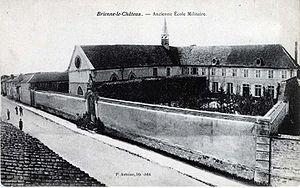
Brienne-le-Château l'école militaire
Napoléon Bonaparte, né le 15 août 1769 à Ajaccio et mort le 5 mai 1821 sur l'île Sainte-Hélène, est un militaire et homme d'État français, premier empereur des Français, du 18 mai 1804 au 6 avril 1814 et du 20 mars au 22 juin 1815, sous le nom de Napoléon Iᵉʳ.